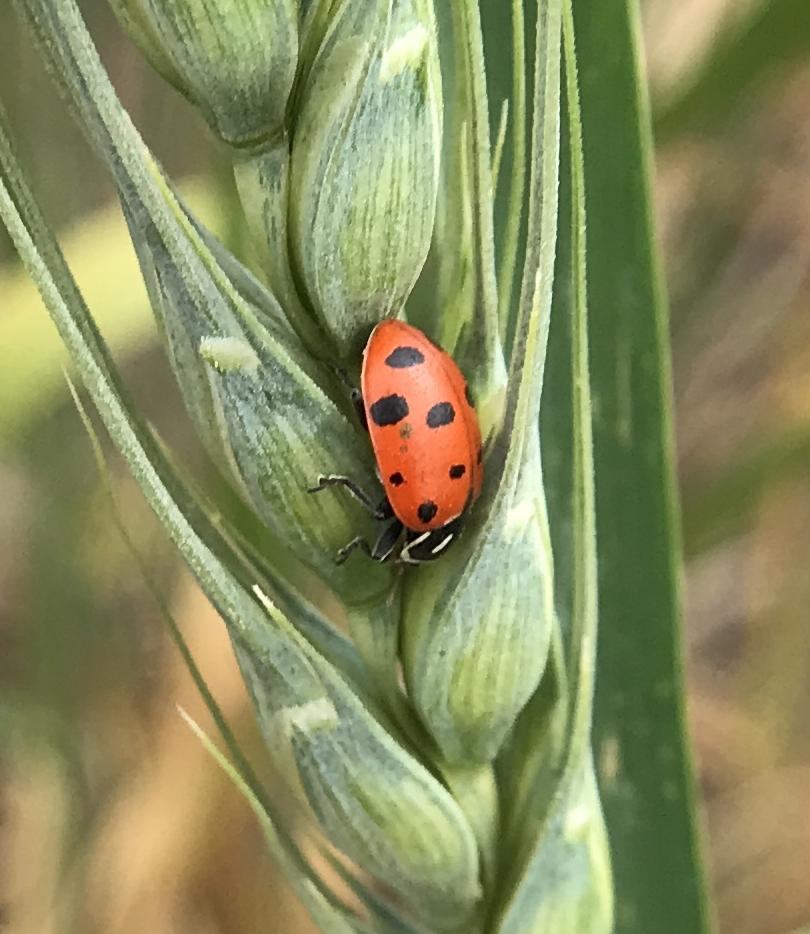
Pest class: predators